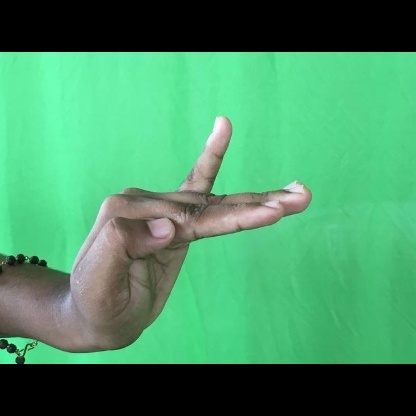
Mudra: Hamsapaksha